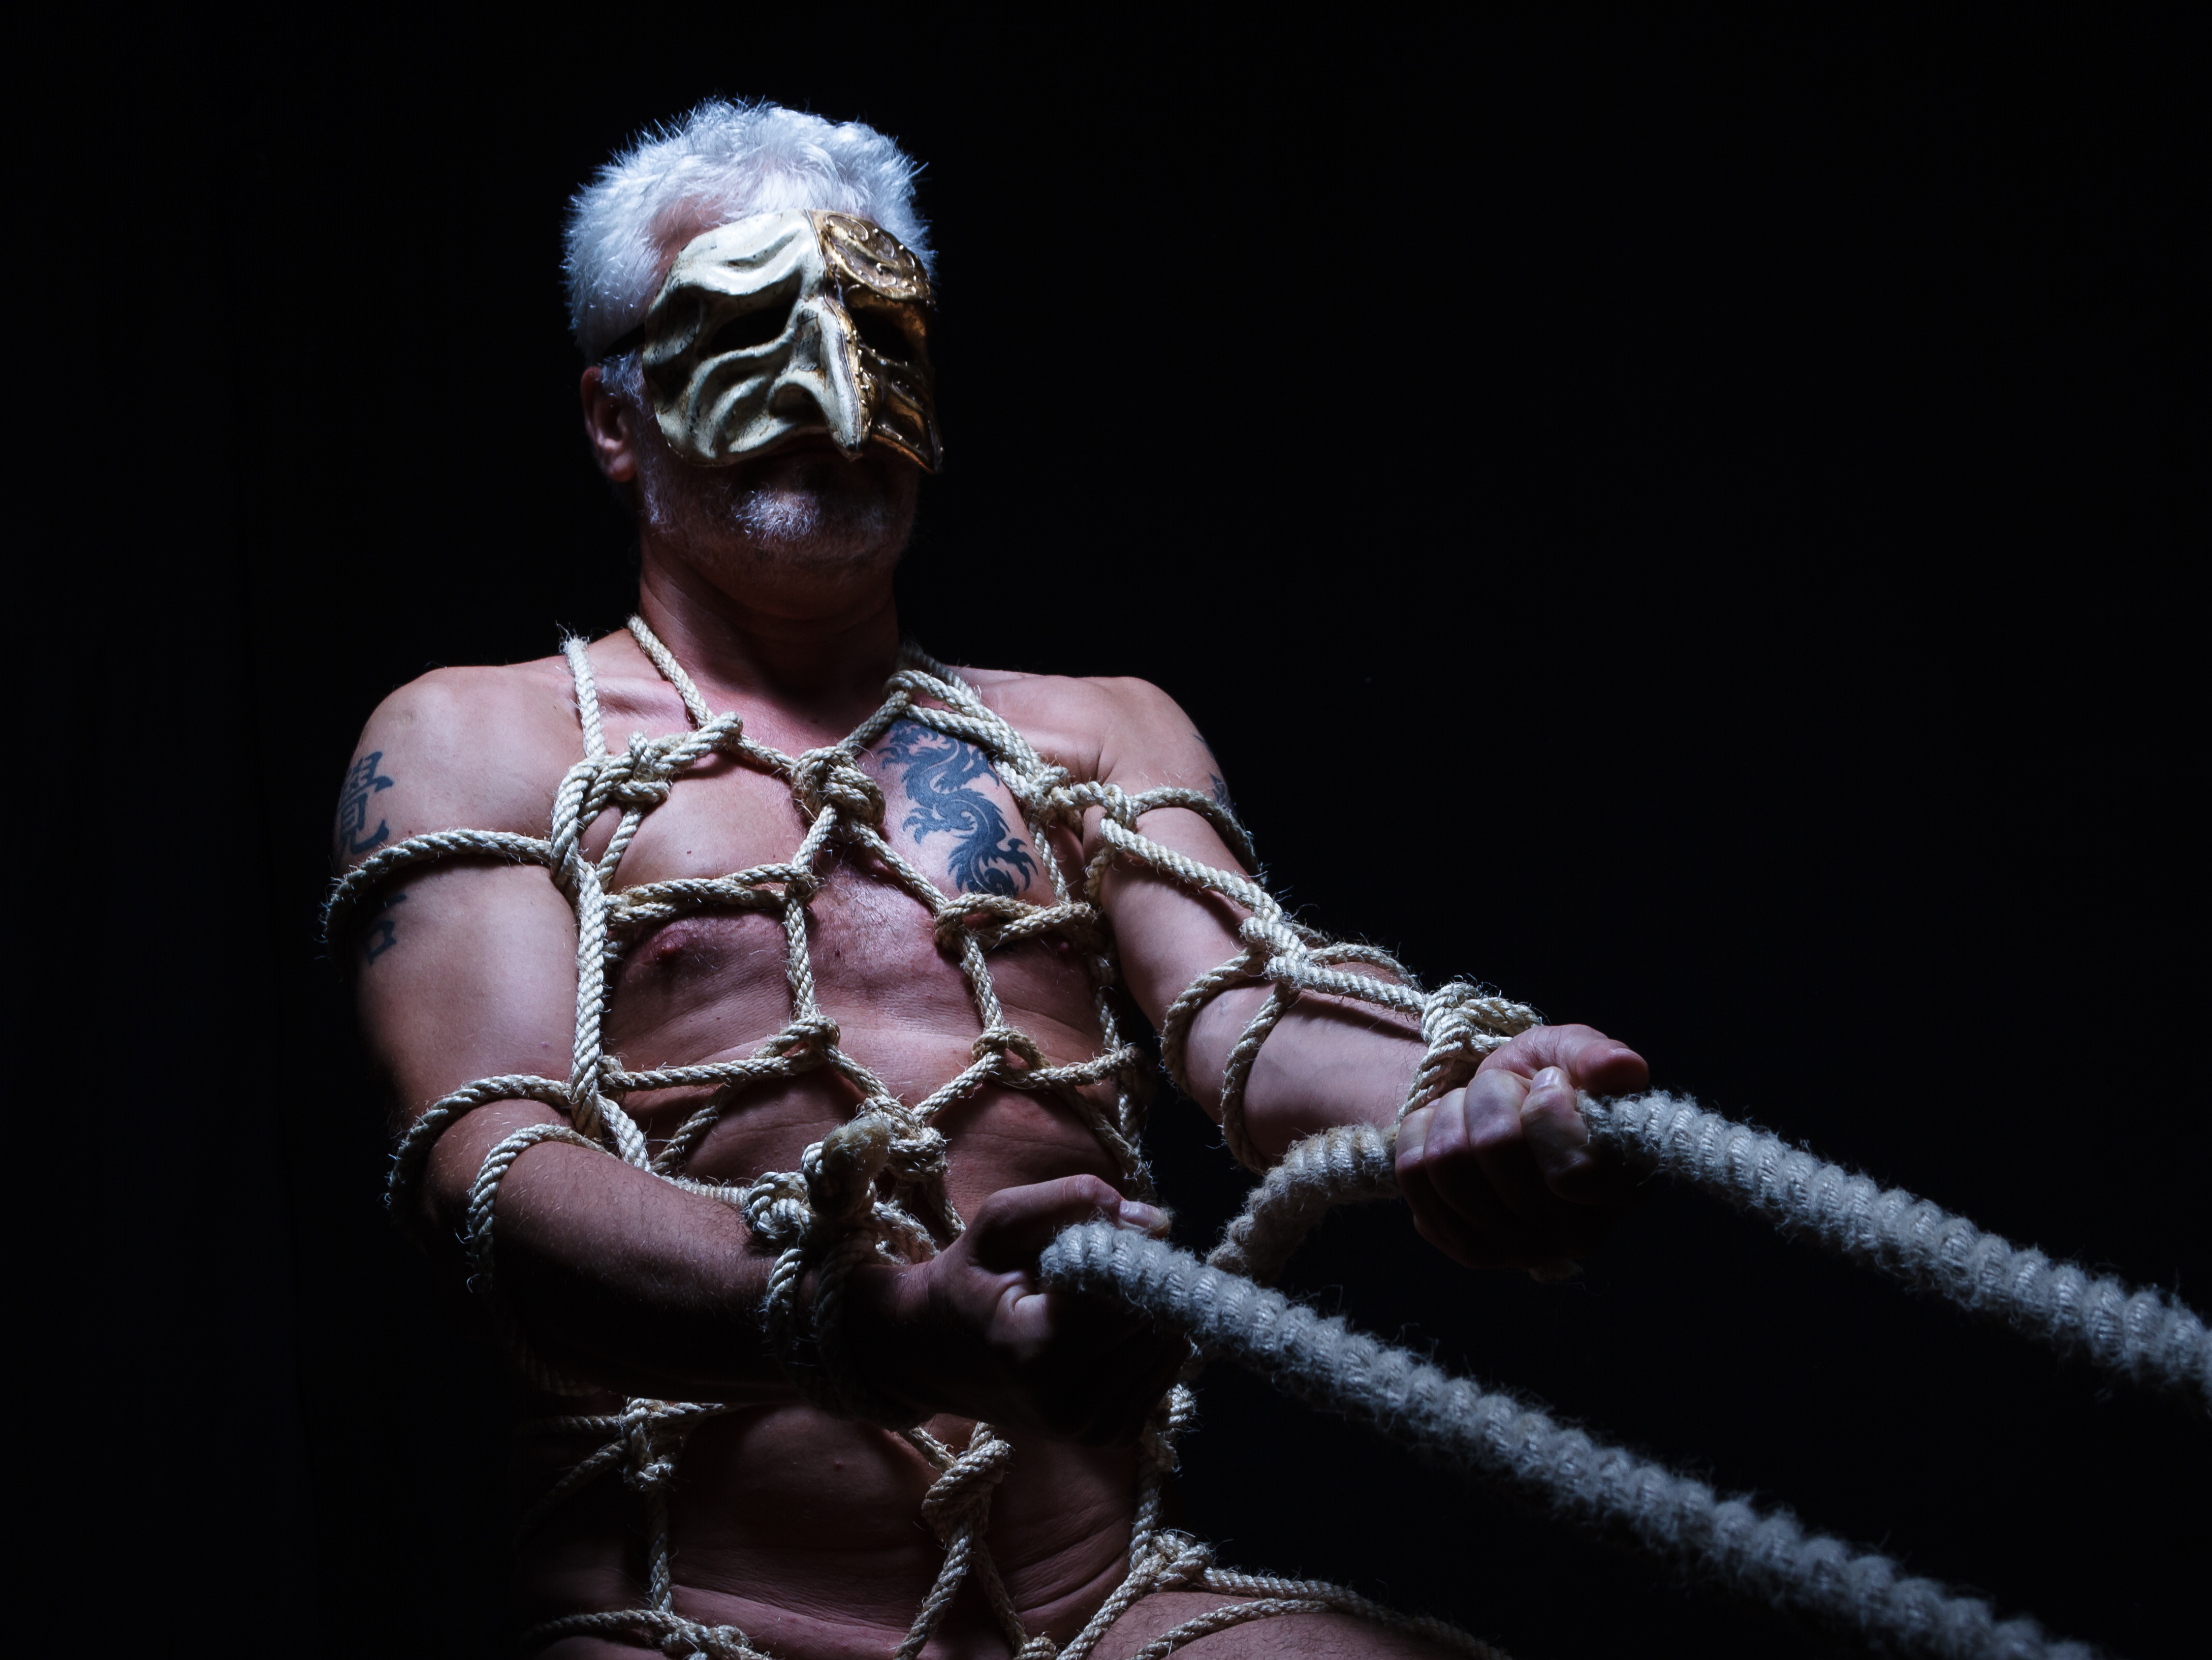
bondage, bondage man, male bondage, rope bondage, bdsm, venetian mask, mask, Shibari, hand, human body, flash photography, entertainment, performing arts, chest, eyewear, musician, art, performance art, event, jewellery, darkness, necklace, music, audio equipment, metal, performance, flesh, music artist, artist, fictional character, Barechested, toy, public event, action figure, singer, animation, cg artwork, figurine, rope, fun, night, bracelet, sitting